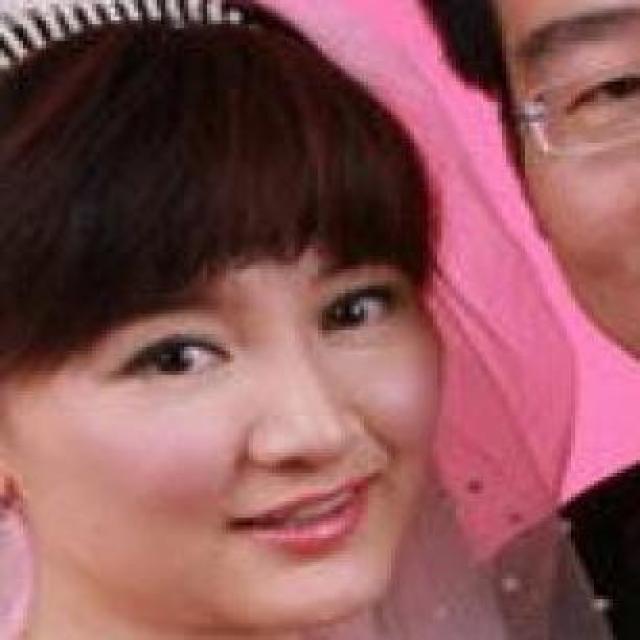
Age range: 21-44